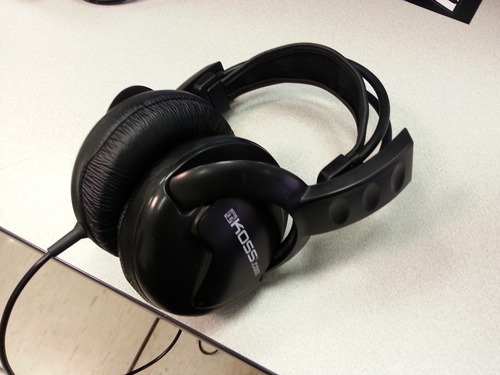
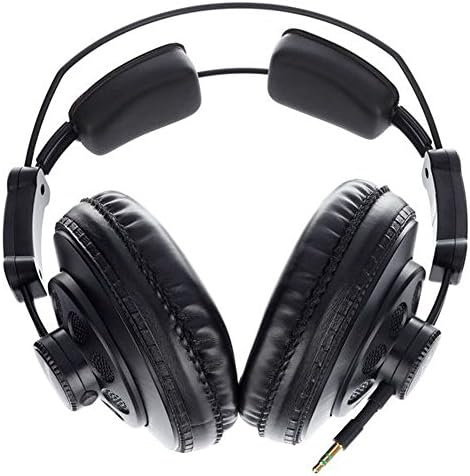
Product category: headphones
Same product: no